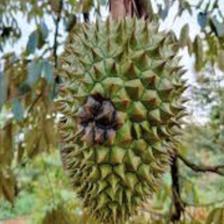
Label: fruit_rot